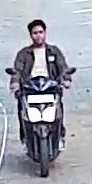
person-with-helmet: 0
person-without-helmet: 1